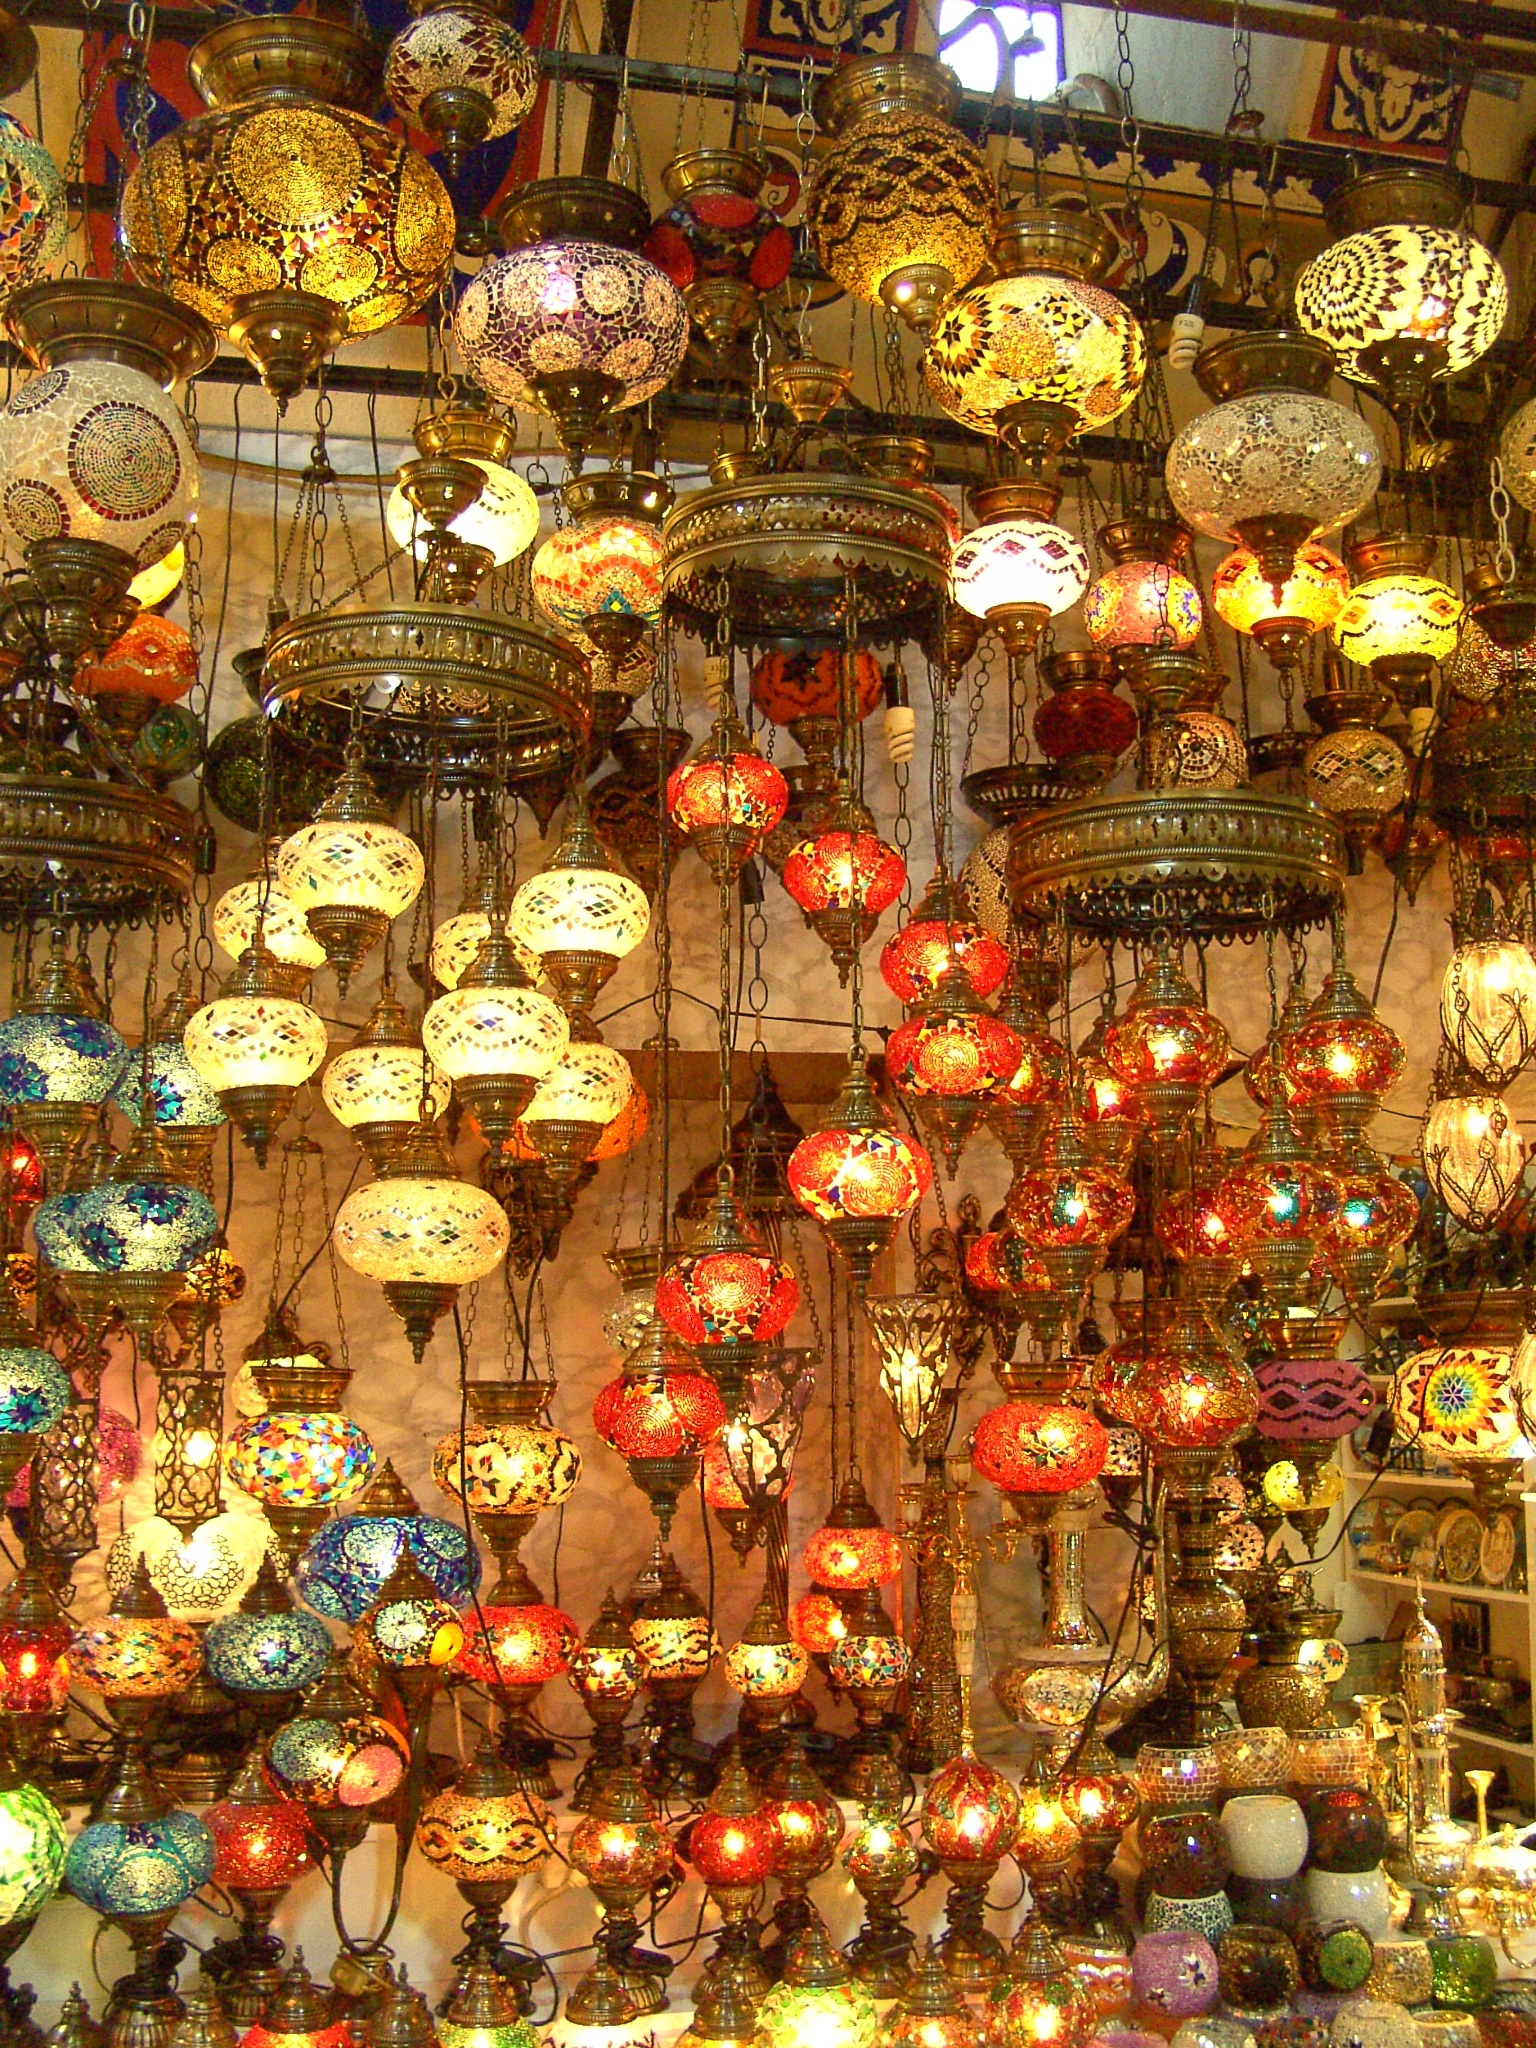
city, bazaar, market, marketplace, christmas, public space, christmas decoration, lamps, istanbul, floristry, retail, grand bazaar, human settlement